William Buckler

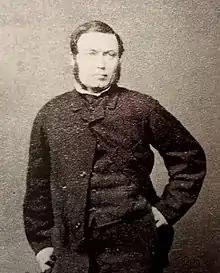
Buckler's collaborator and obituarist Hellins stated that Buckler took his revenge on the photographers by posing for portraits in "all sorts of still attitudes and sullen expressions."

William Buckler (13 September 1814 in Newport, Isle of Wight9 January 1884 in Lumley near Emsworth) was an English painter and entomologist who specialized in Lepidoptera.